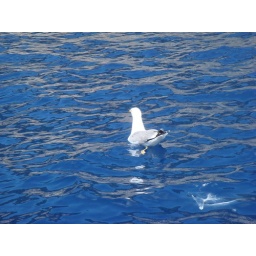
This bird let loose in the water